Post Mart

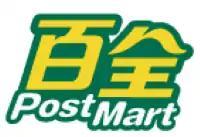
Company logo

Post Mart is a joint-venture between China Post Group and U.S.-owned China Horizon Investments Group. Post Mart provides consumer goods to people in rural China using the existing China Post network of hundreds of thousands of village postal stations as well as a network of distribution centers.